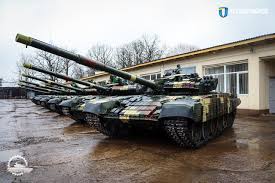
Label: Tank